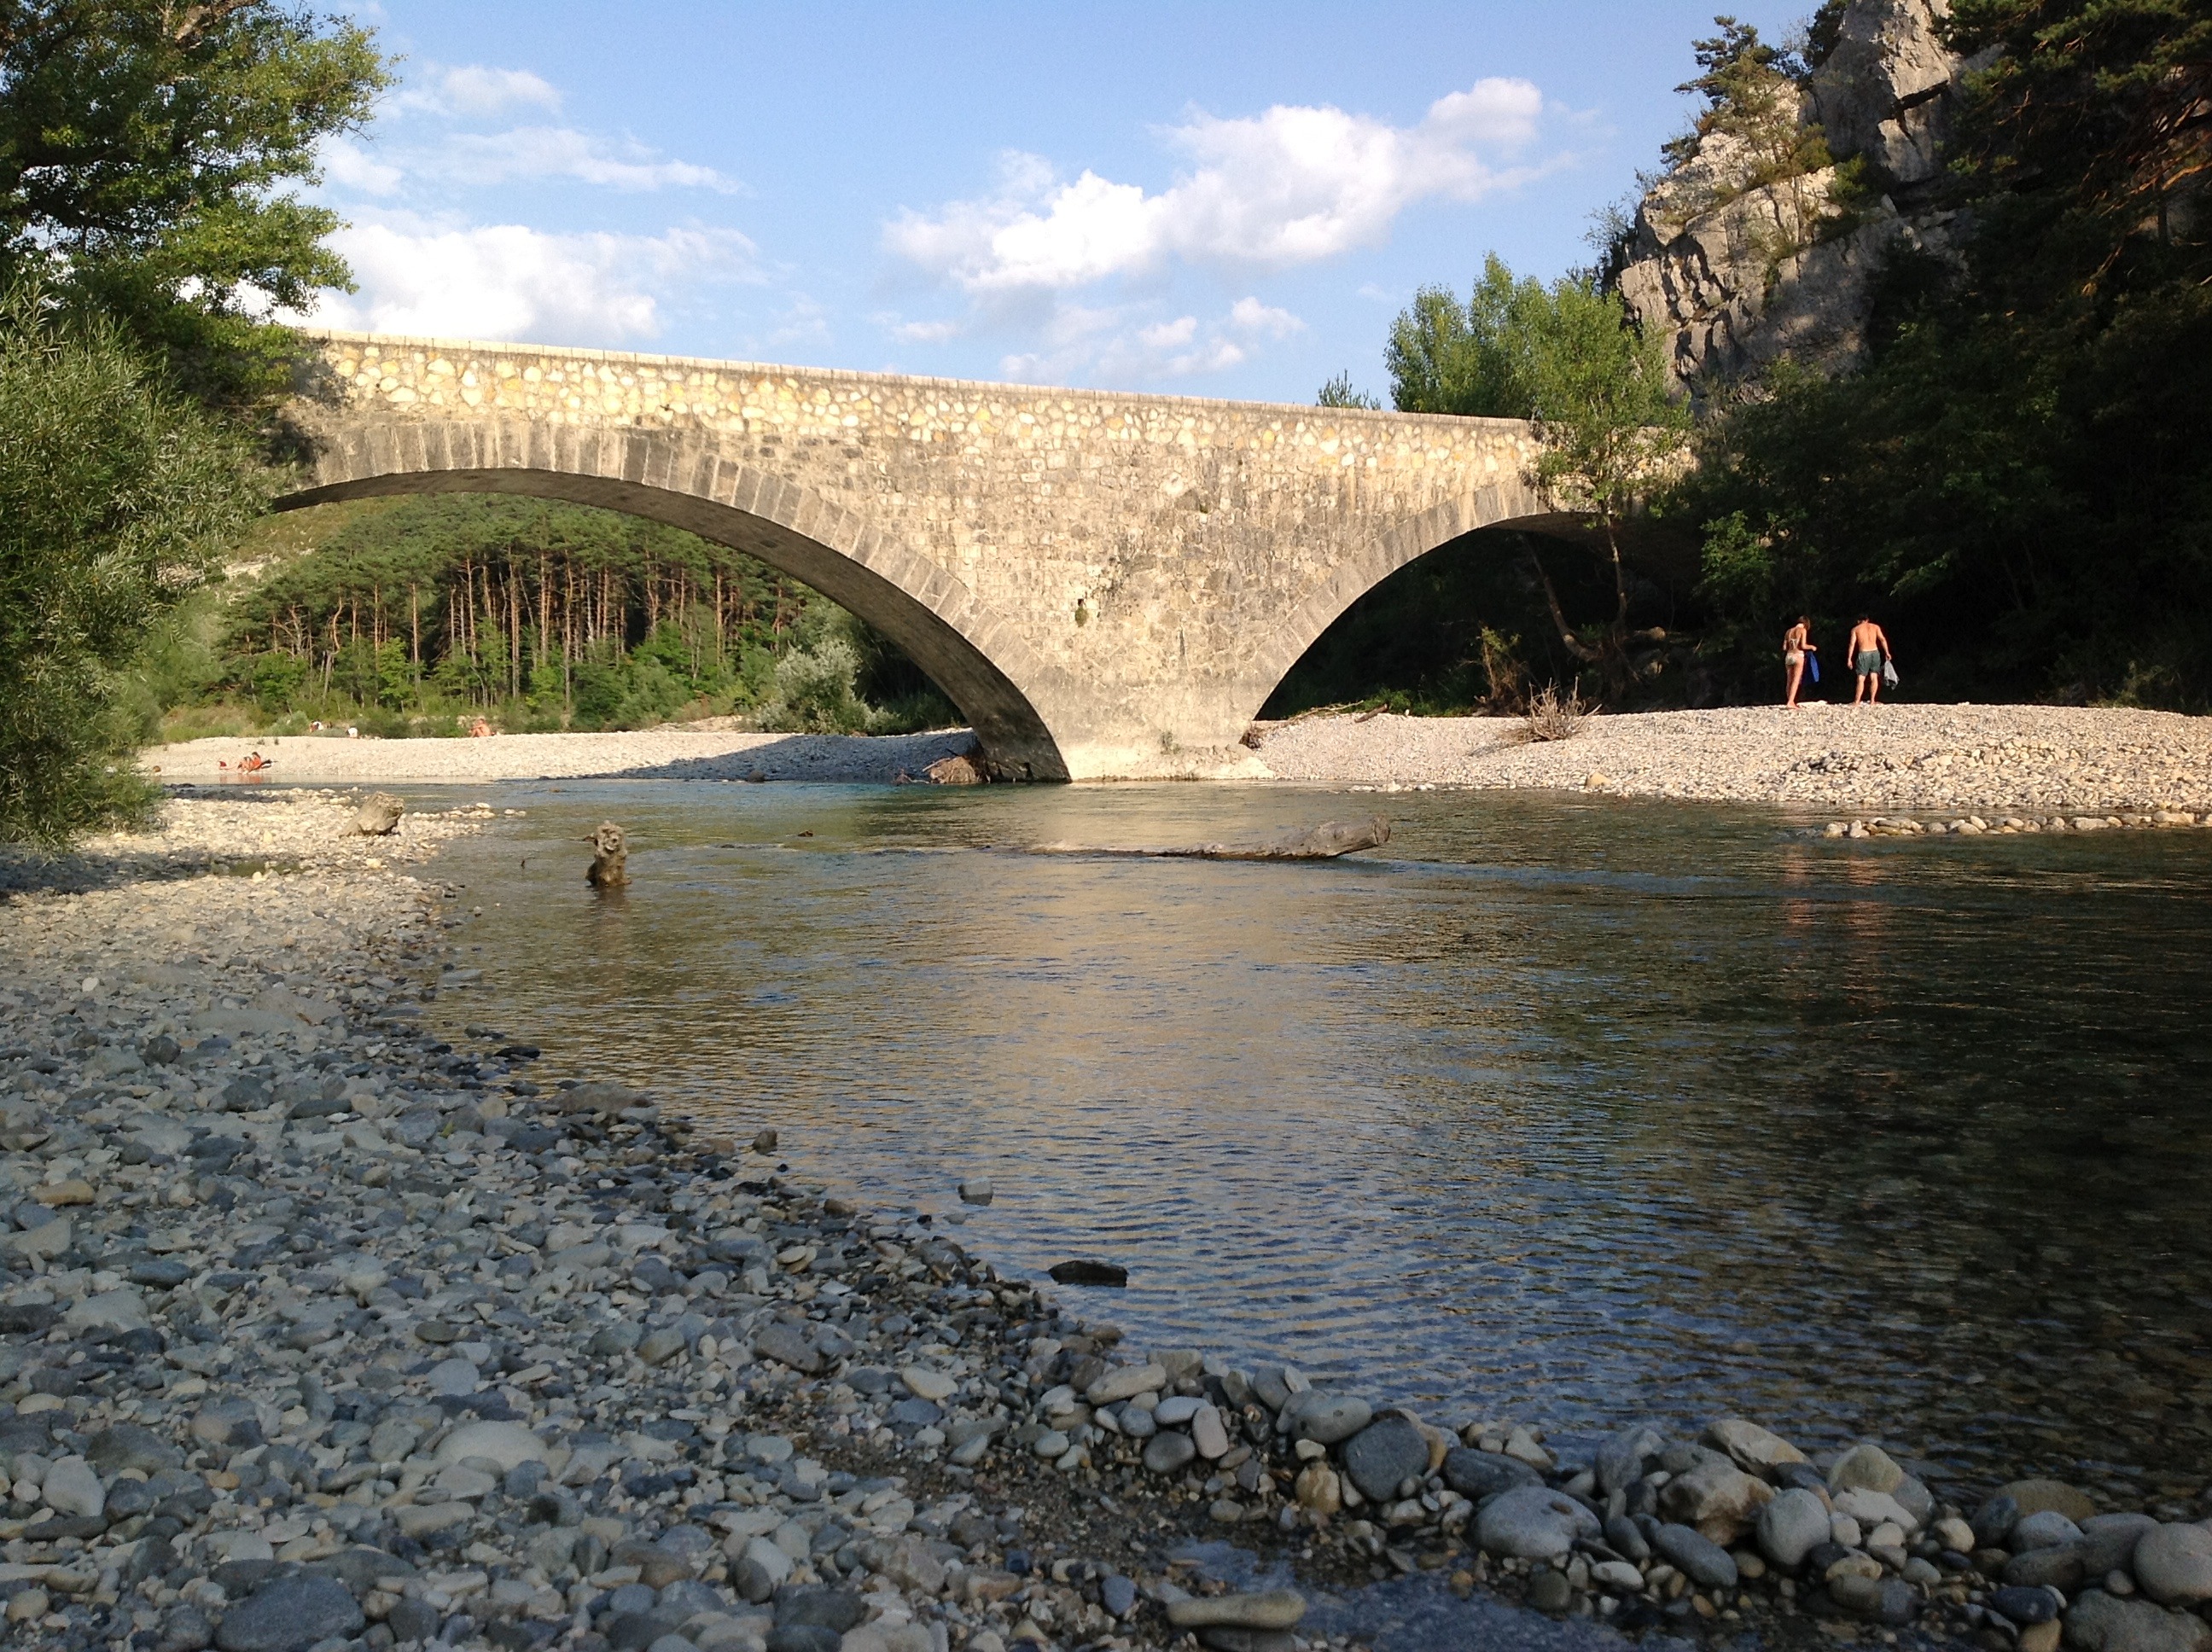
sea, water, bridge, river, reservoir, waterway, body of water, vaucluse, old bridge, arch bridge, roman bridge, nonbuilding structure